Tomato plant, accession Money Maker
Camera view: horizontal (90 deg, fisheye); turntable rotation: 120 degrees
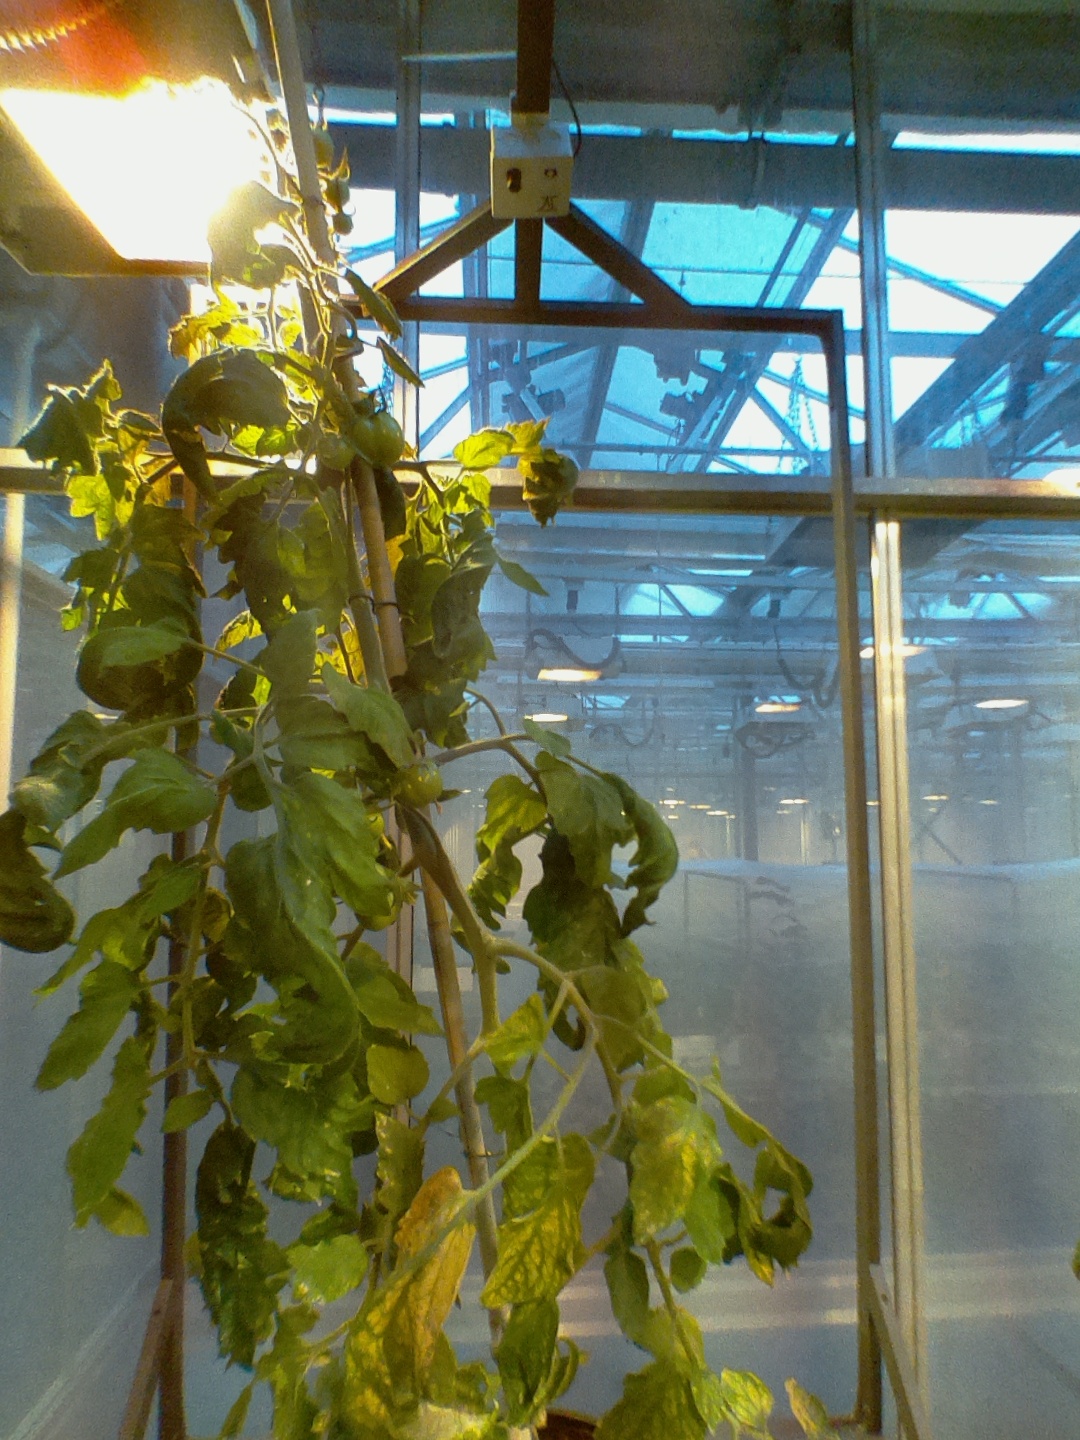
BBCH growth stage 73: 30%-40% of final fruit size